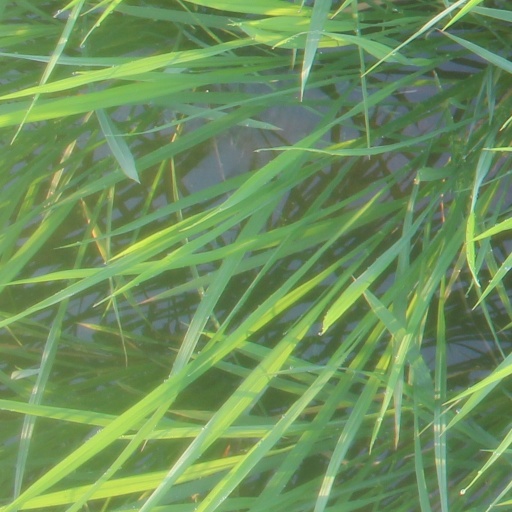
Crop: rice